Roman Catholic Archdiocese of Antsiranana

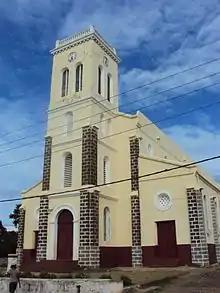
Cathedral of Antsiranana

The Roman Catholic Archdiocese of Antsiranana is one of five Metropolitan Latin Archdioceses in Madagascar. Although it has its ecclesiastical province, it remains subject to the missionary Roman Congregation for the Evangelization of Peoples.